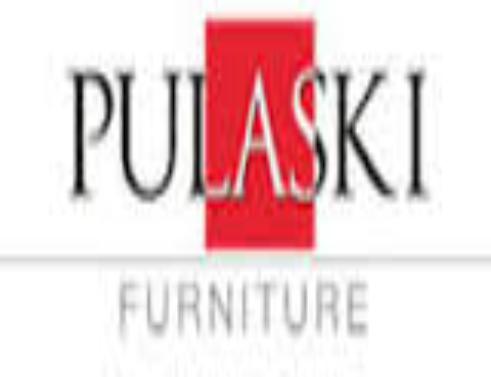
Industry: Others